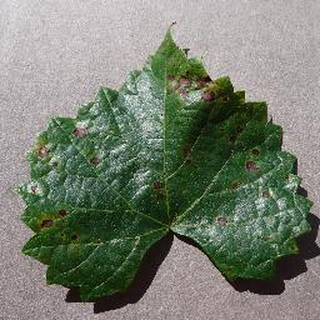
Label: grape_black_rot